Alick Ogilvie

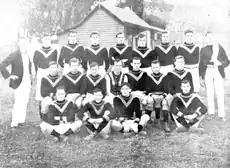
University VFL Team: 23 May 1908: A. Oglivie, third from left, front row.

During his first year of study he made single appearance for Melbourne against Geelong during the 1905 VFL season.